Moresby Island

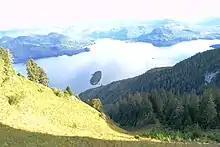
Tasu Mountain View

Moresby Island is the 175th largest island in the world, and the 32nd largest island in Canada.